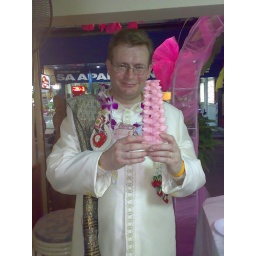
With a tower made from a papaya. There is a candle burning in the middle, but the camera flash doesn't show it